Clytie (Oceanid)

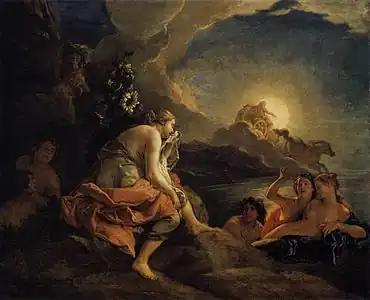
"Clytie Transformed into a Sunflower", Charles de la Fosse, oil on canvas, 1688

Clytie intended to win Helios back by taking away his new love, but her plan backfired on her, and her actions only hardened his heart against her. Thereafter Helios avoided her altogether, never going back to her. In despair, she stripped herself and sat naked, accepting neither food nor drink, for nine days on the rocks, staring at the Sun and mourning his departure, but he never looked back at her. After nine days she was eventually transformed into a purple flower, the heliotrope (meaning "sun-turning"). Also known as the turnsole, it is known for growing on sunny, rocky hillsides. The flower turns its head always to look longingly at Helios the Sun as he passes through the sky in his solar chariot, even though he no longer cares for her, her form much changed, her love for him unchanged.